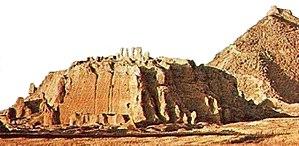
Le Vieux Kandahar est une section historique de la ville de Kandahar, dans le sud de l'Afghanistan.
Les édits grecs d'Ashoka font partie des édits d'Ashoka gravés par l'empereur indien Ashoka vers 260 av.J-C, mais ils ont la particularité d'avoir été gravés en langue grecque à Kandahar, Afghanistan. Ils ont été découverts en 1963, probablement dans la vieille ville de Kandahar. On pense que la vieille ville de Kandahar a été fondée au IVᵉ siècle av. J.-C. par Alexandre le Grand, qui lui a donné le nom Αλεξάνδρεια Aραχωσίας.
L'inscription araméenne de Kandahar est une inscription sur un fragment de bloc de calcaire découverte dans la vieille ville de Kandahar en 1963 et publiée en 1966 par André Dupont-Sommer. Elle a été découverte pratiquement au même lieu et au même moment que les Édits grecs d'Ashoka, ce qui permet de supposer que les deux inscriptions étaient plus ou moins conjointes. L'inscription fut écrite en langue araméenne, probablement par l'empereur indien Ashoka aux environs de 260 av. J-C. L'araméen ayant été la langue officielle de l'empire achéménide, disparu en 320 av. J-C avec les conquêtes d'Alexandre le Grand, il semble que cette inscription s'adressait directement aux populations de cet ancien empire encore présentes dans le nord-ouest de l'Inde, ou bien aux populations frontalières dont l'araméen restait la langue d'usage.